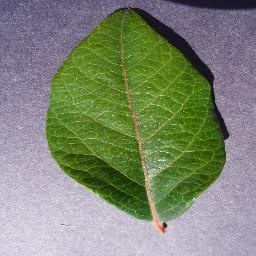
Label: Blueberry___healthy